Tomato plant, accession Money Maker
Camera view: bottom (45 deg); turntable rotation: 300 degrees
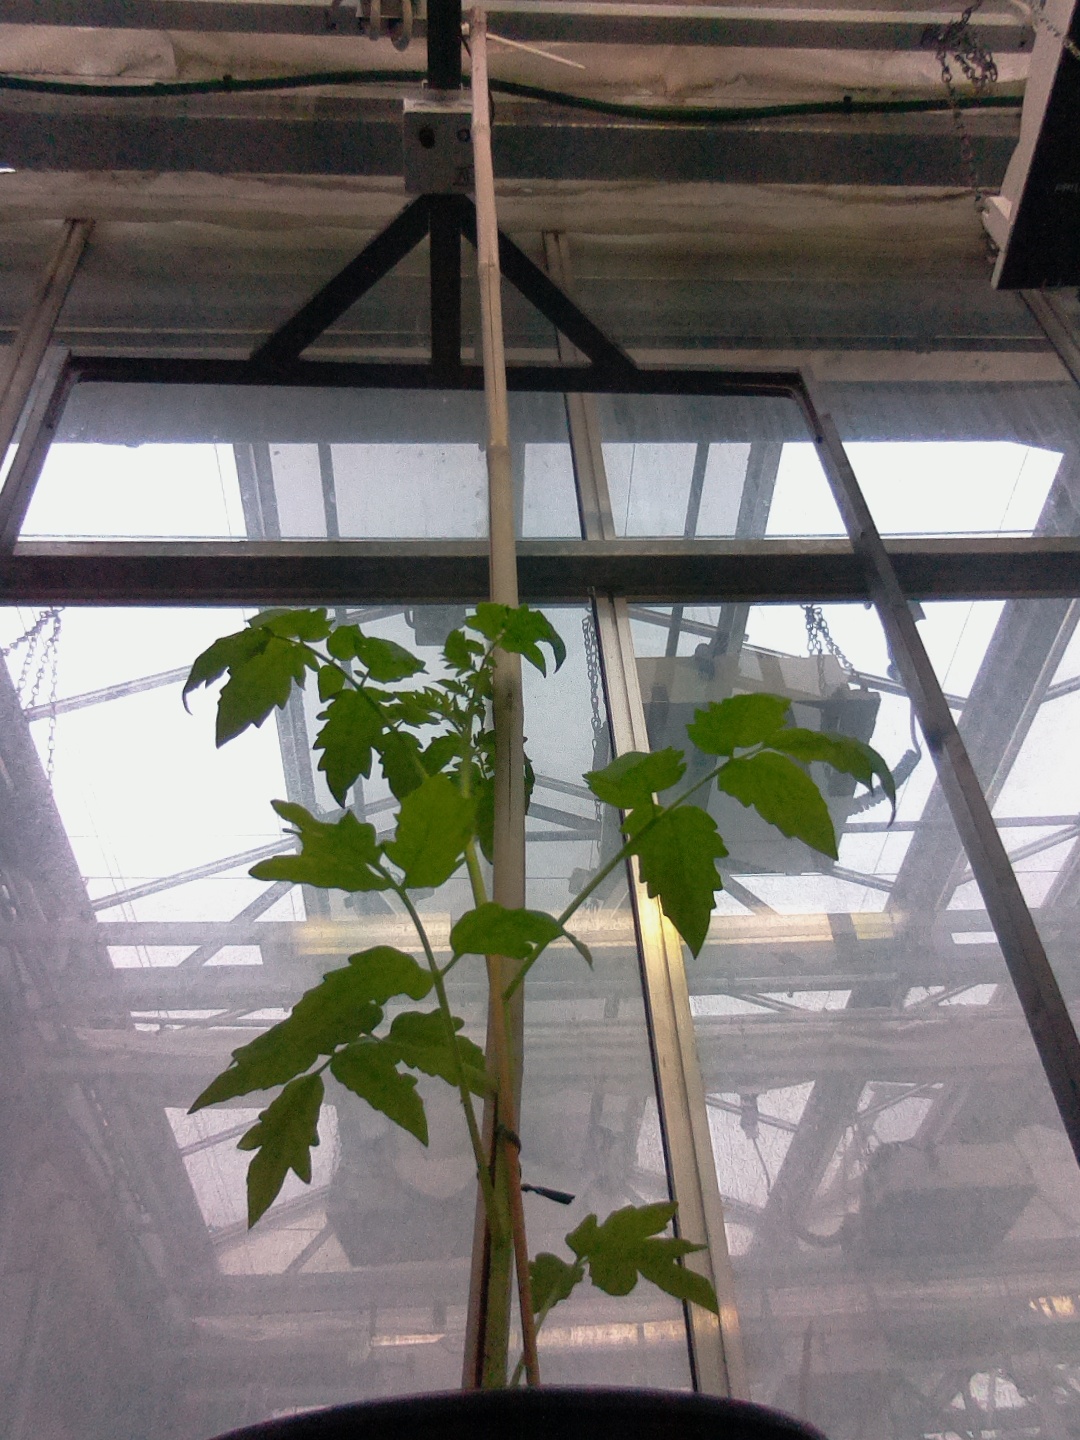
BBCH growth stage 13: 6 of true leaves visible